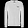
Label: Pullover